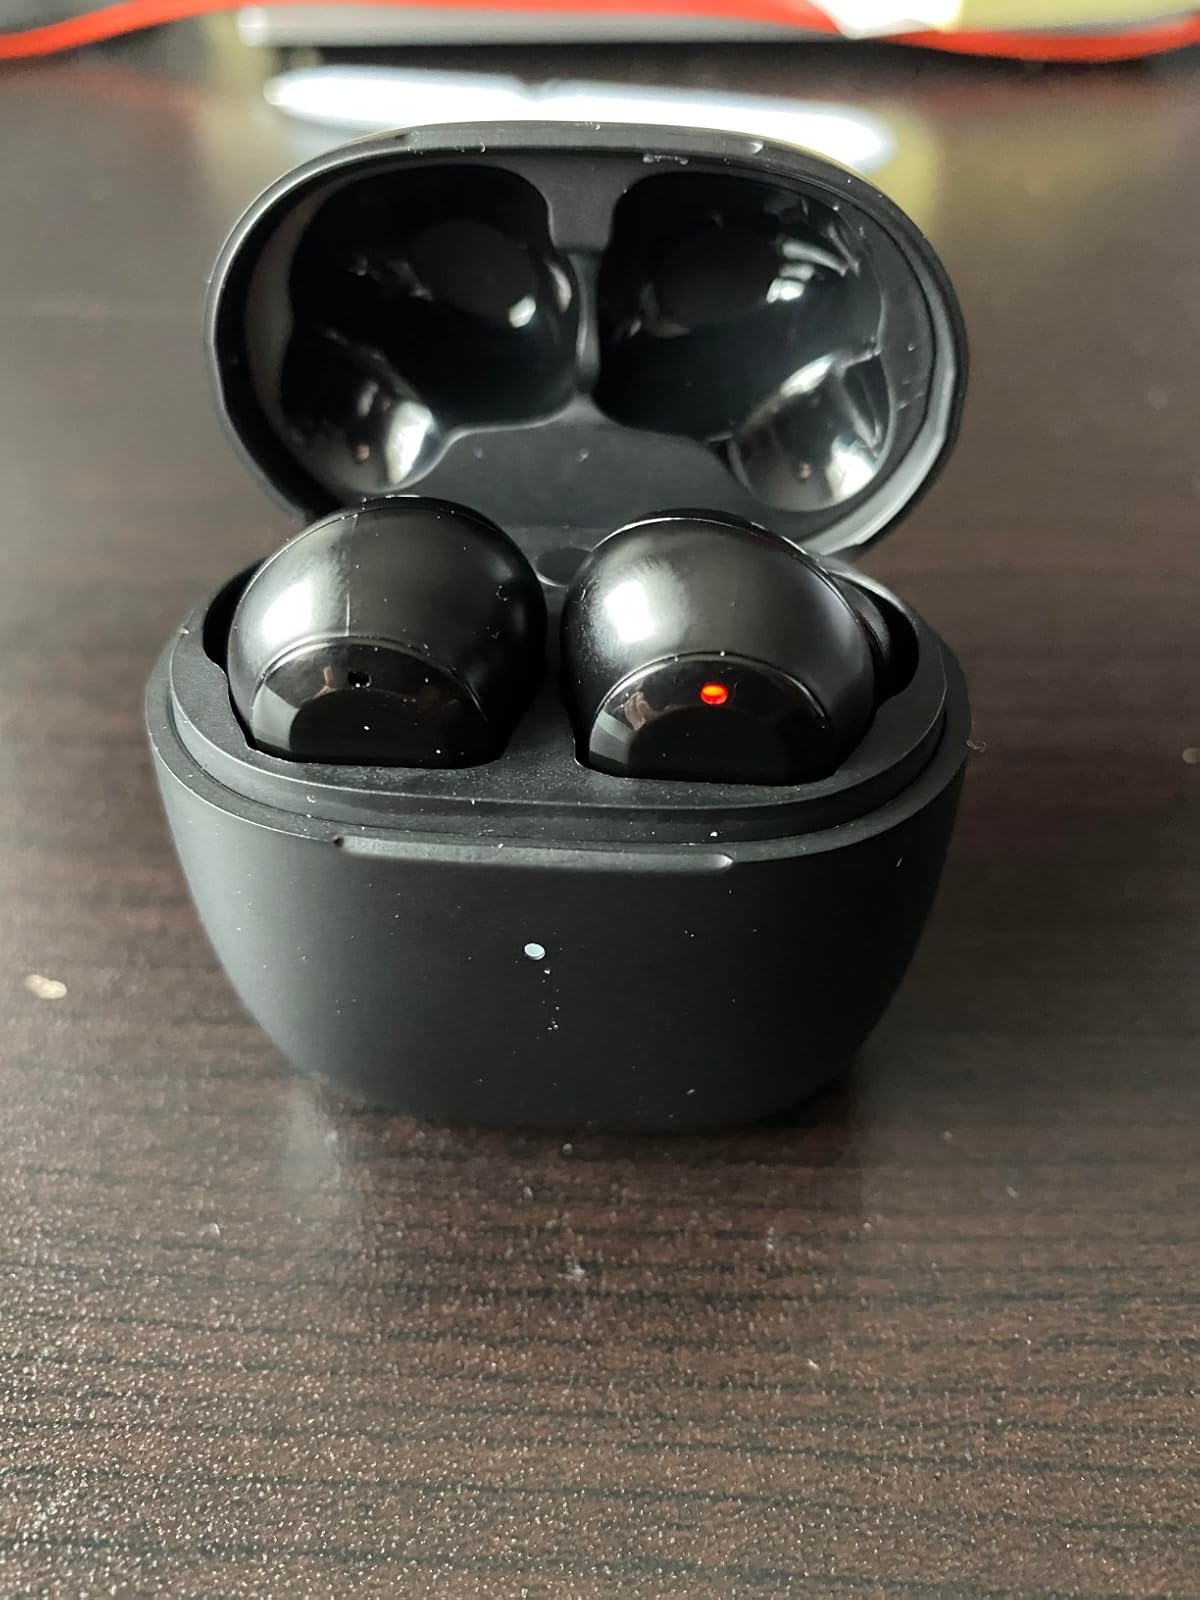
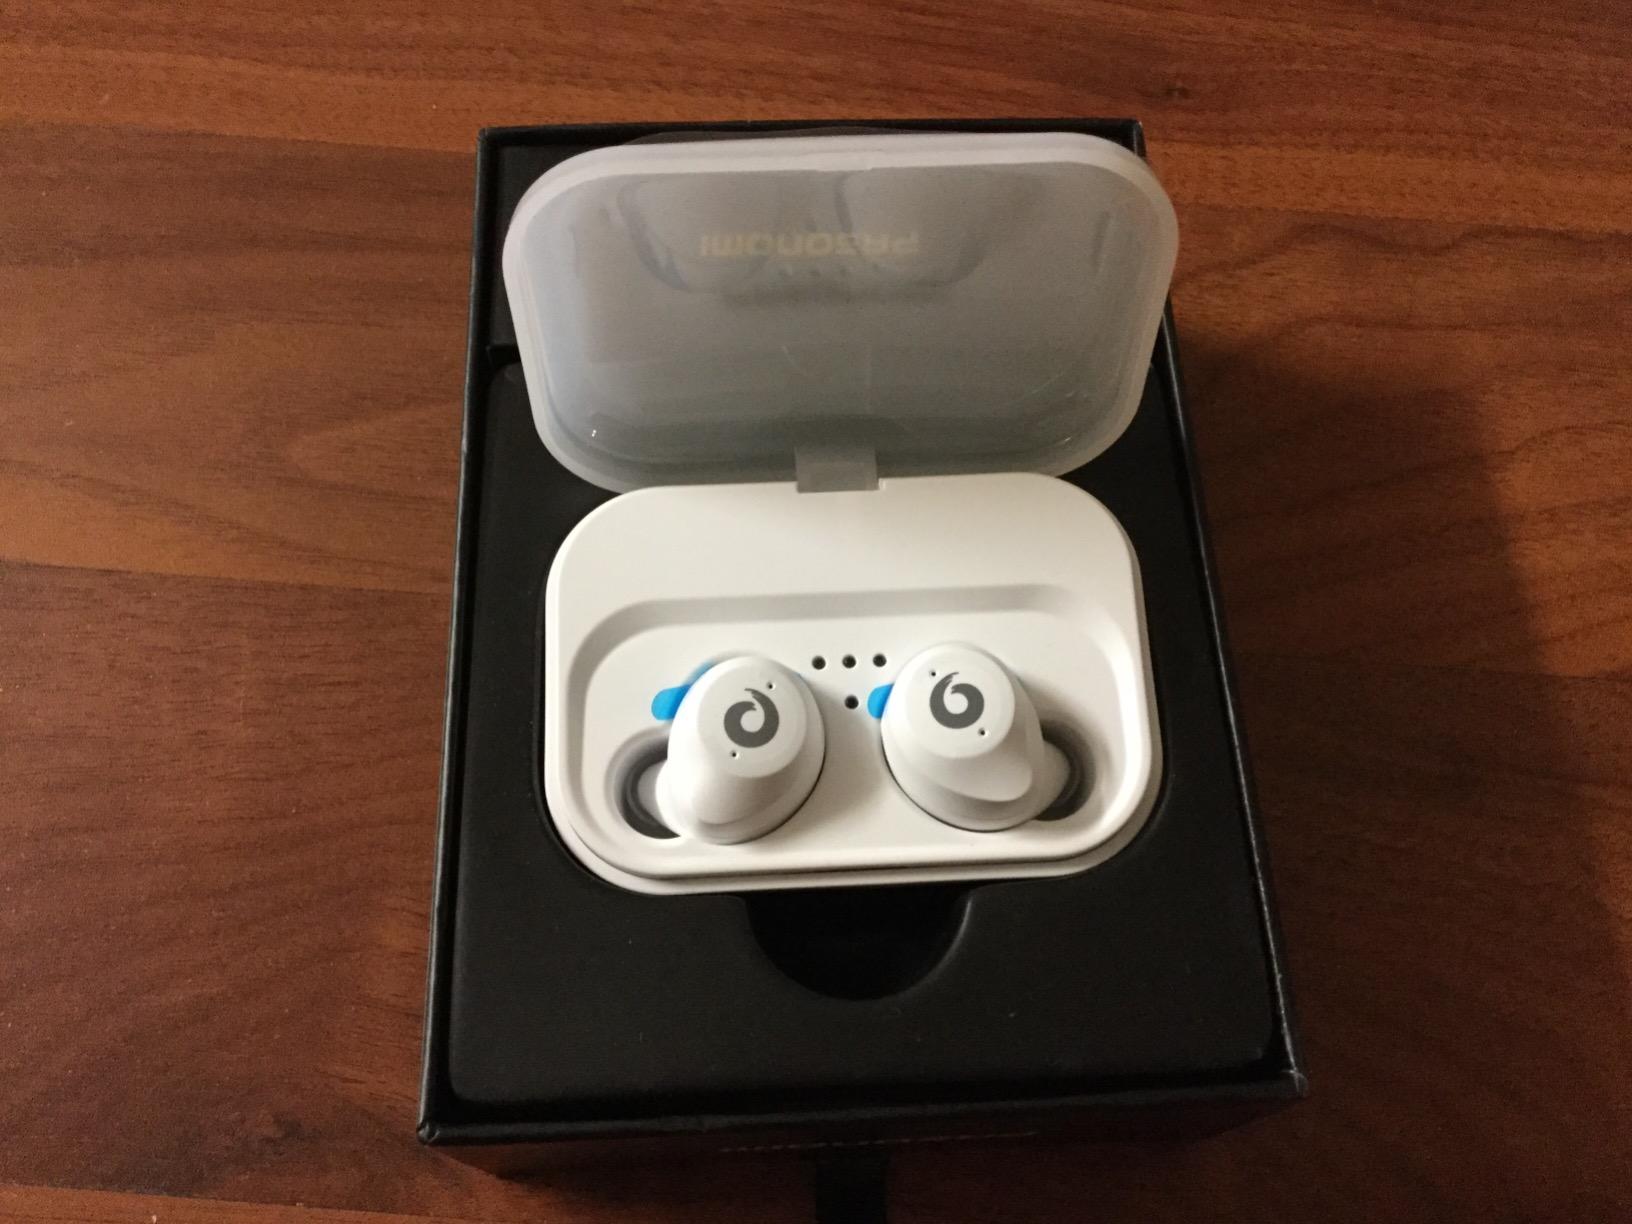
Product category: earbuds
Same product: no